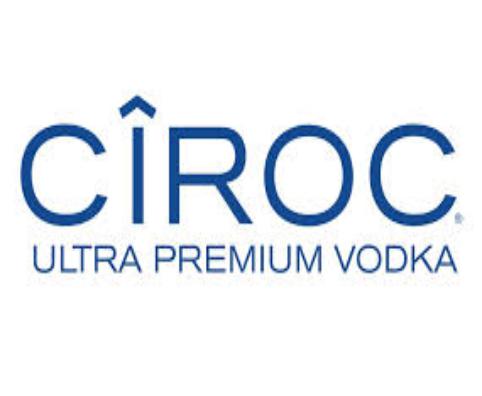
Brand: Ciroc
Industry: Necessities